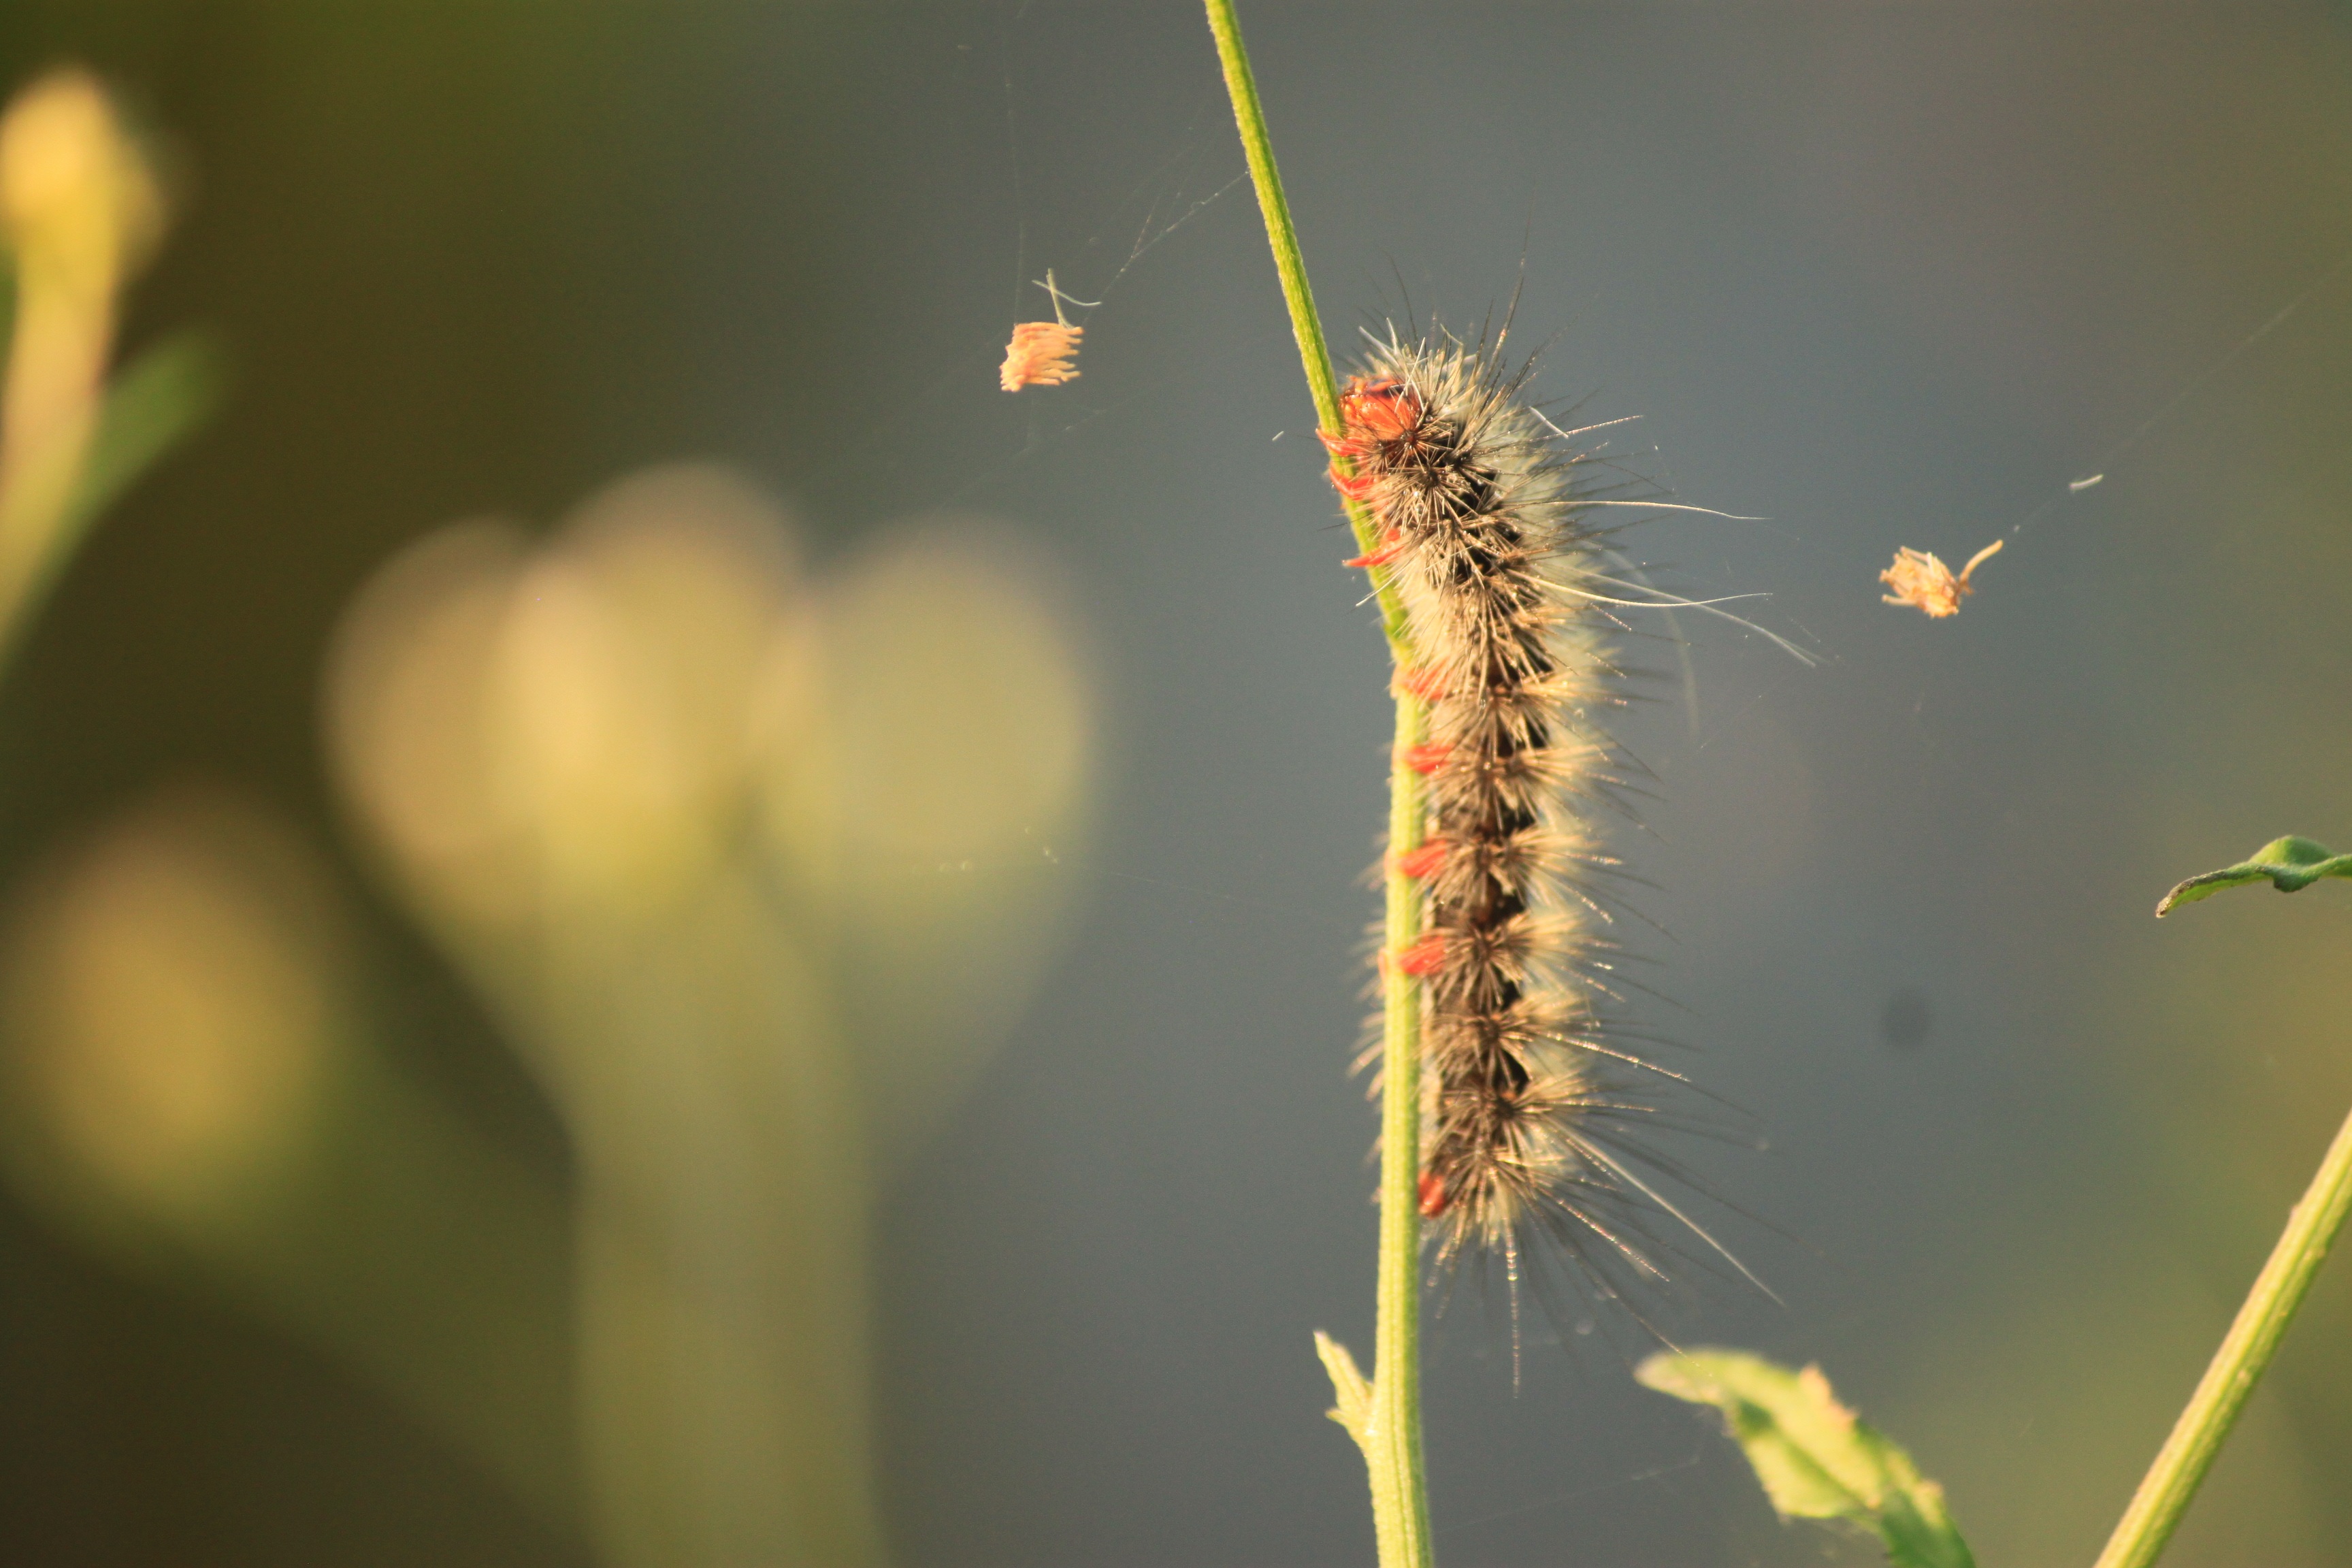
tree, nature, grass, branch, plant, photography, sunlight, leaf, flower, pollen, green, insect, autumn, butterfly, yellow, flora, feather, invertebrate, caterpillar, close up, caterpillars, larva, macro photography, indonesian, banyumas, grass family, plant stem, thorns spines and prickles